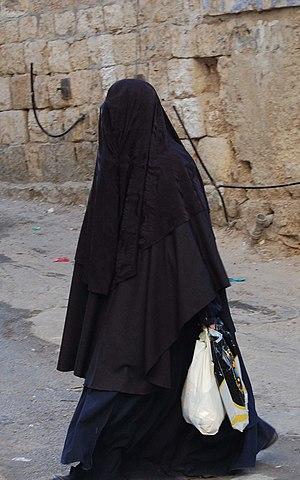
Frumka, est un vêtement porté par une minorité de femmes haredims, groupe religieux juif concentré en Israël, pour lequel, la modestie nécessite une couverture de tout le corps d'une femme, un shal, y compris un voile couvrant le visage.